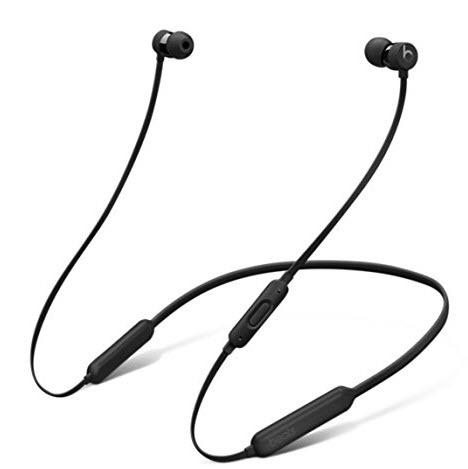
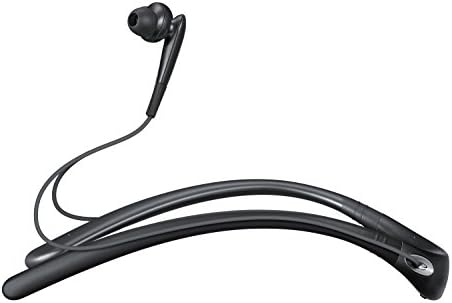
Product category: headphones
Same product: no